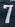
Number: 7